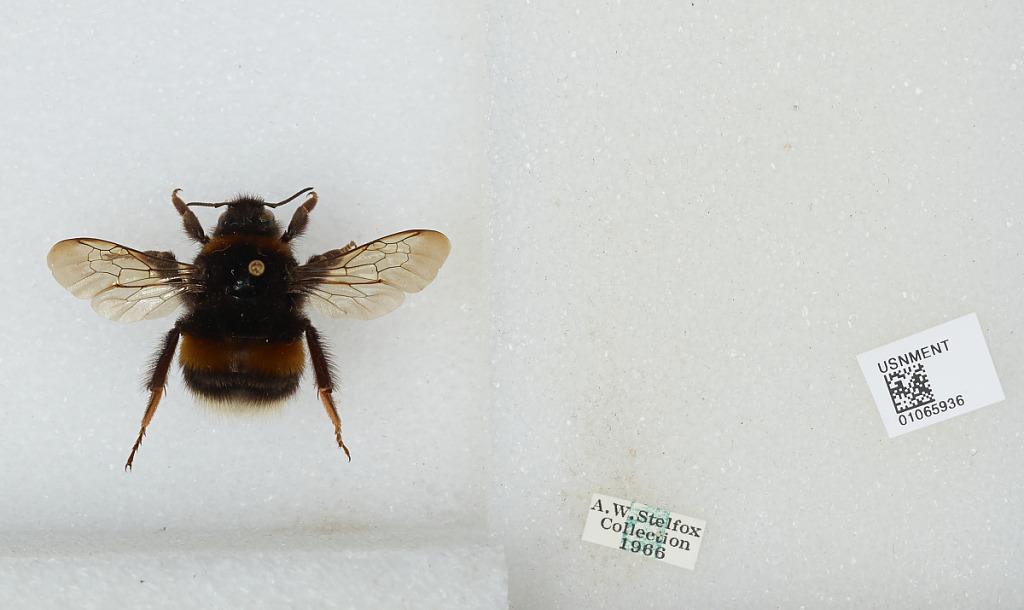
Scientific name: Bombus sp.